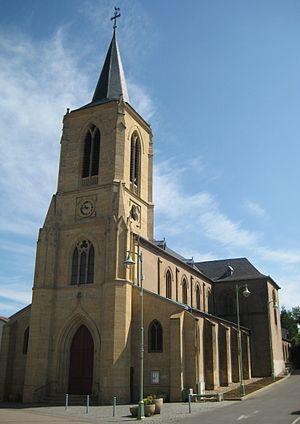
Neufchef est une commune française située dans le département de la Moselle en région Grand Est.